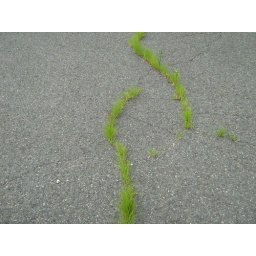
grass in the street